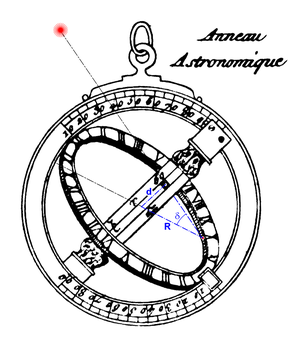
Principe de graduation calendaire en fonction de la déclinaison solaire.
Un anneau astronomique dit aussi anneau équinoxial universel suivant sa morphologie ou l'époque de son usage est un ancien instrument astronomique portatif dont la fonction principale est d'indiquer l'heure aux étoiles et plus particulièrement au Soleil. Cet instrument auto-orientable à l'usage est classé parmi les cadrans solaires de hauteur ; il est relativement précis, mais difficile d'emploi.